World Wireless System

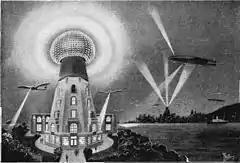
1925 artist's conception of what Tesla's wireless power transmission system might have looked like in the future, powering aircraft and lighting the city in the background.

Through the latter part of the 1890s and during the construction of Wardenclyffe, Tesla applied for patents covering the many elements that would make up his wireless system. The system he came up with was based on electrical conduction with an electrical charge being conducted through the ground and as well as through a theorized conducting layer in the atmosphere. The design consisted of a grounded Tesla coil as a resonance transformer transmitter that he thought would be able to create a displacement of Earth's electric charge by alternately charging and discharging the oscillator's elevated terminal. This would work in conjunction with a second Tesla coil used in receive mode at a distant location, also with a grounded helical resonator and an elevated terminal. He believed that the placement of a grounded resonance transformer at another point on the Earth's surface in the role of a receiver tuned to the same frequency as the transmitter would allow electric current to flow through the Earth between the two.